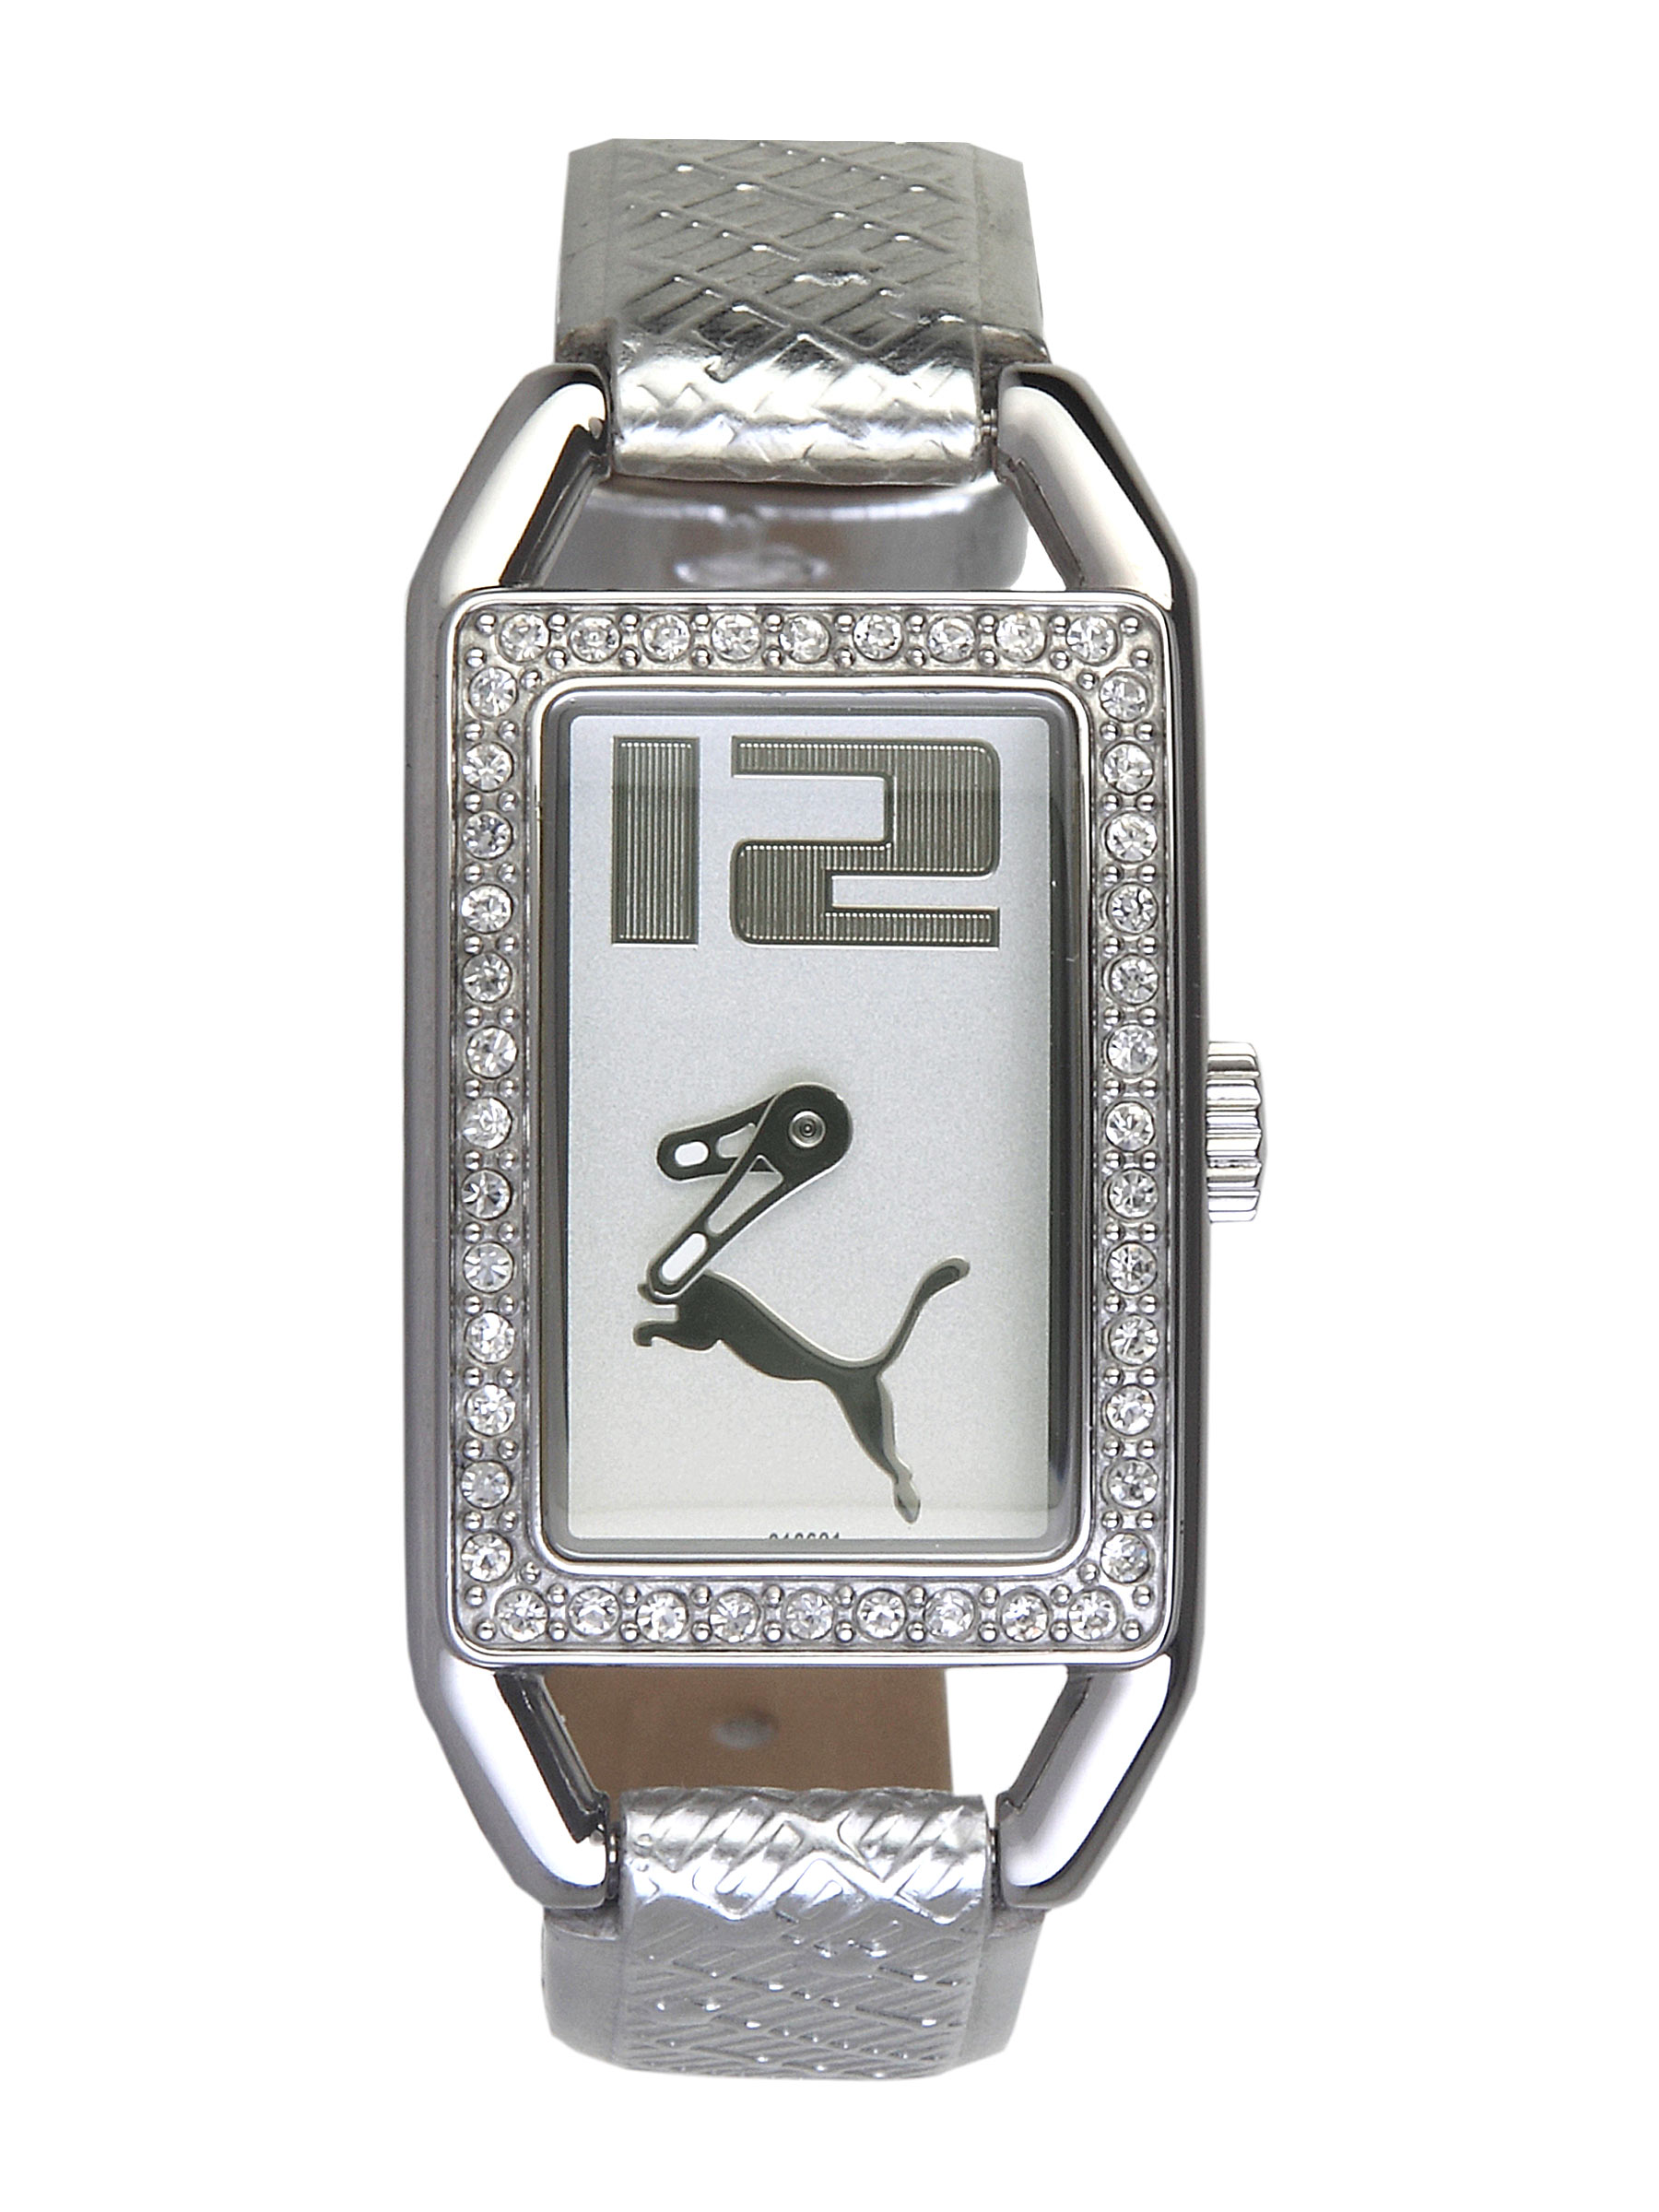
Puma Women Pure Pliancy 258 White Watches
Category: Accessories / Watches / Watches
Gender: Women
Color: White
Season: Winter 2016
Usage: Casual